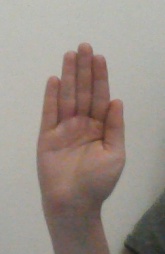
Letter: seen